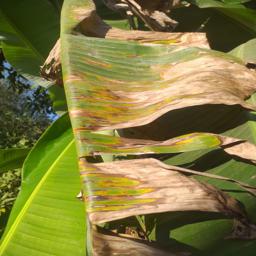
Label: MALBHOG LEAF